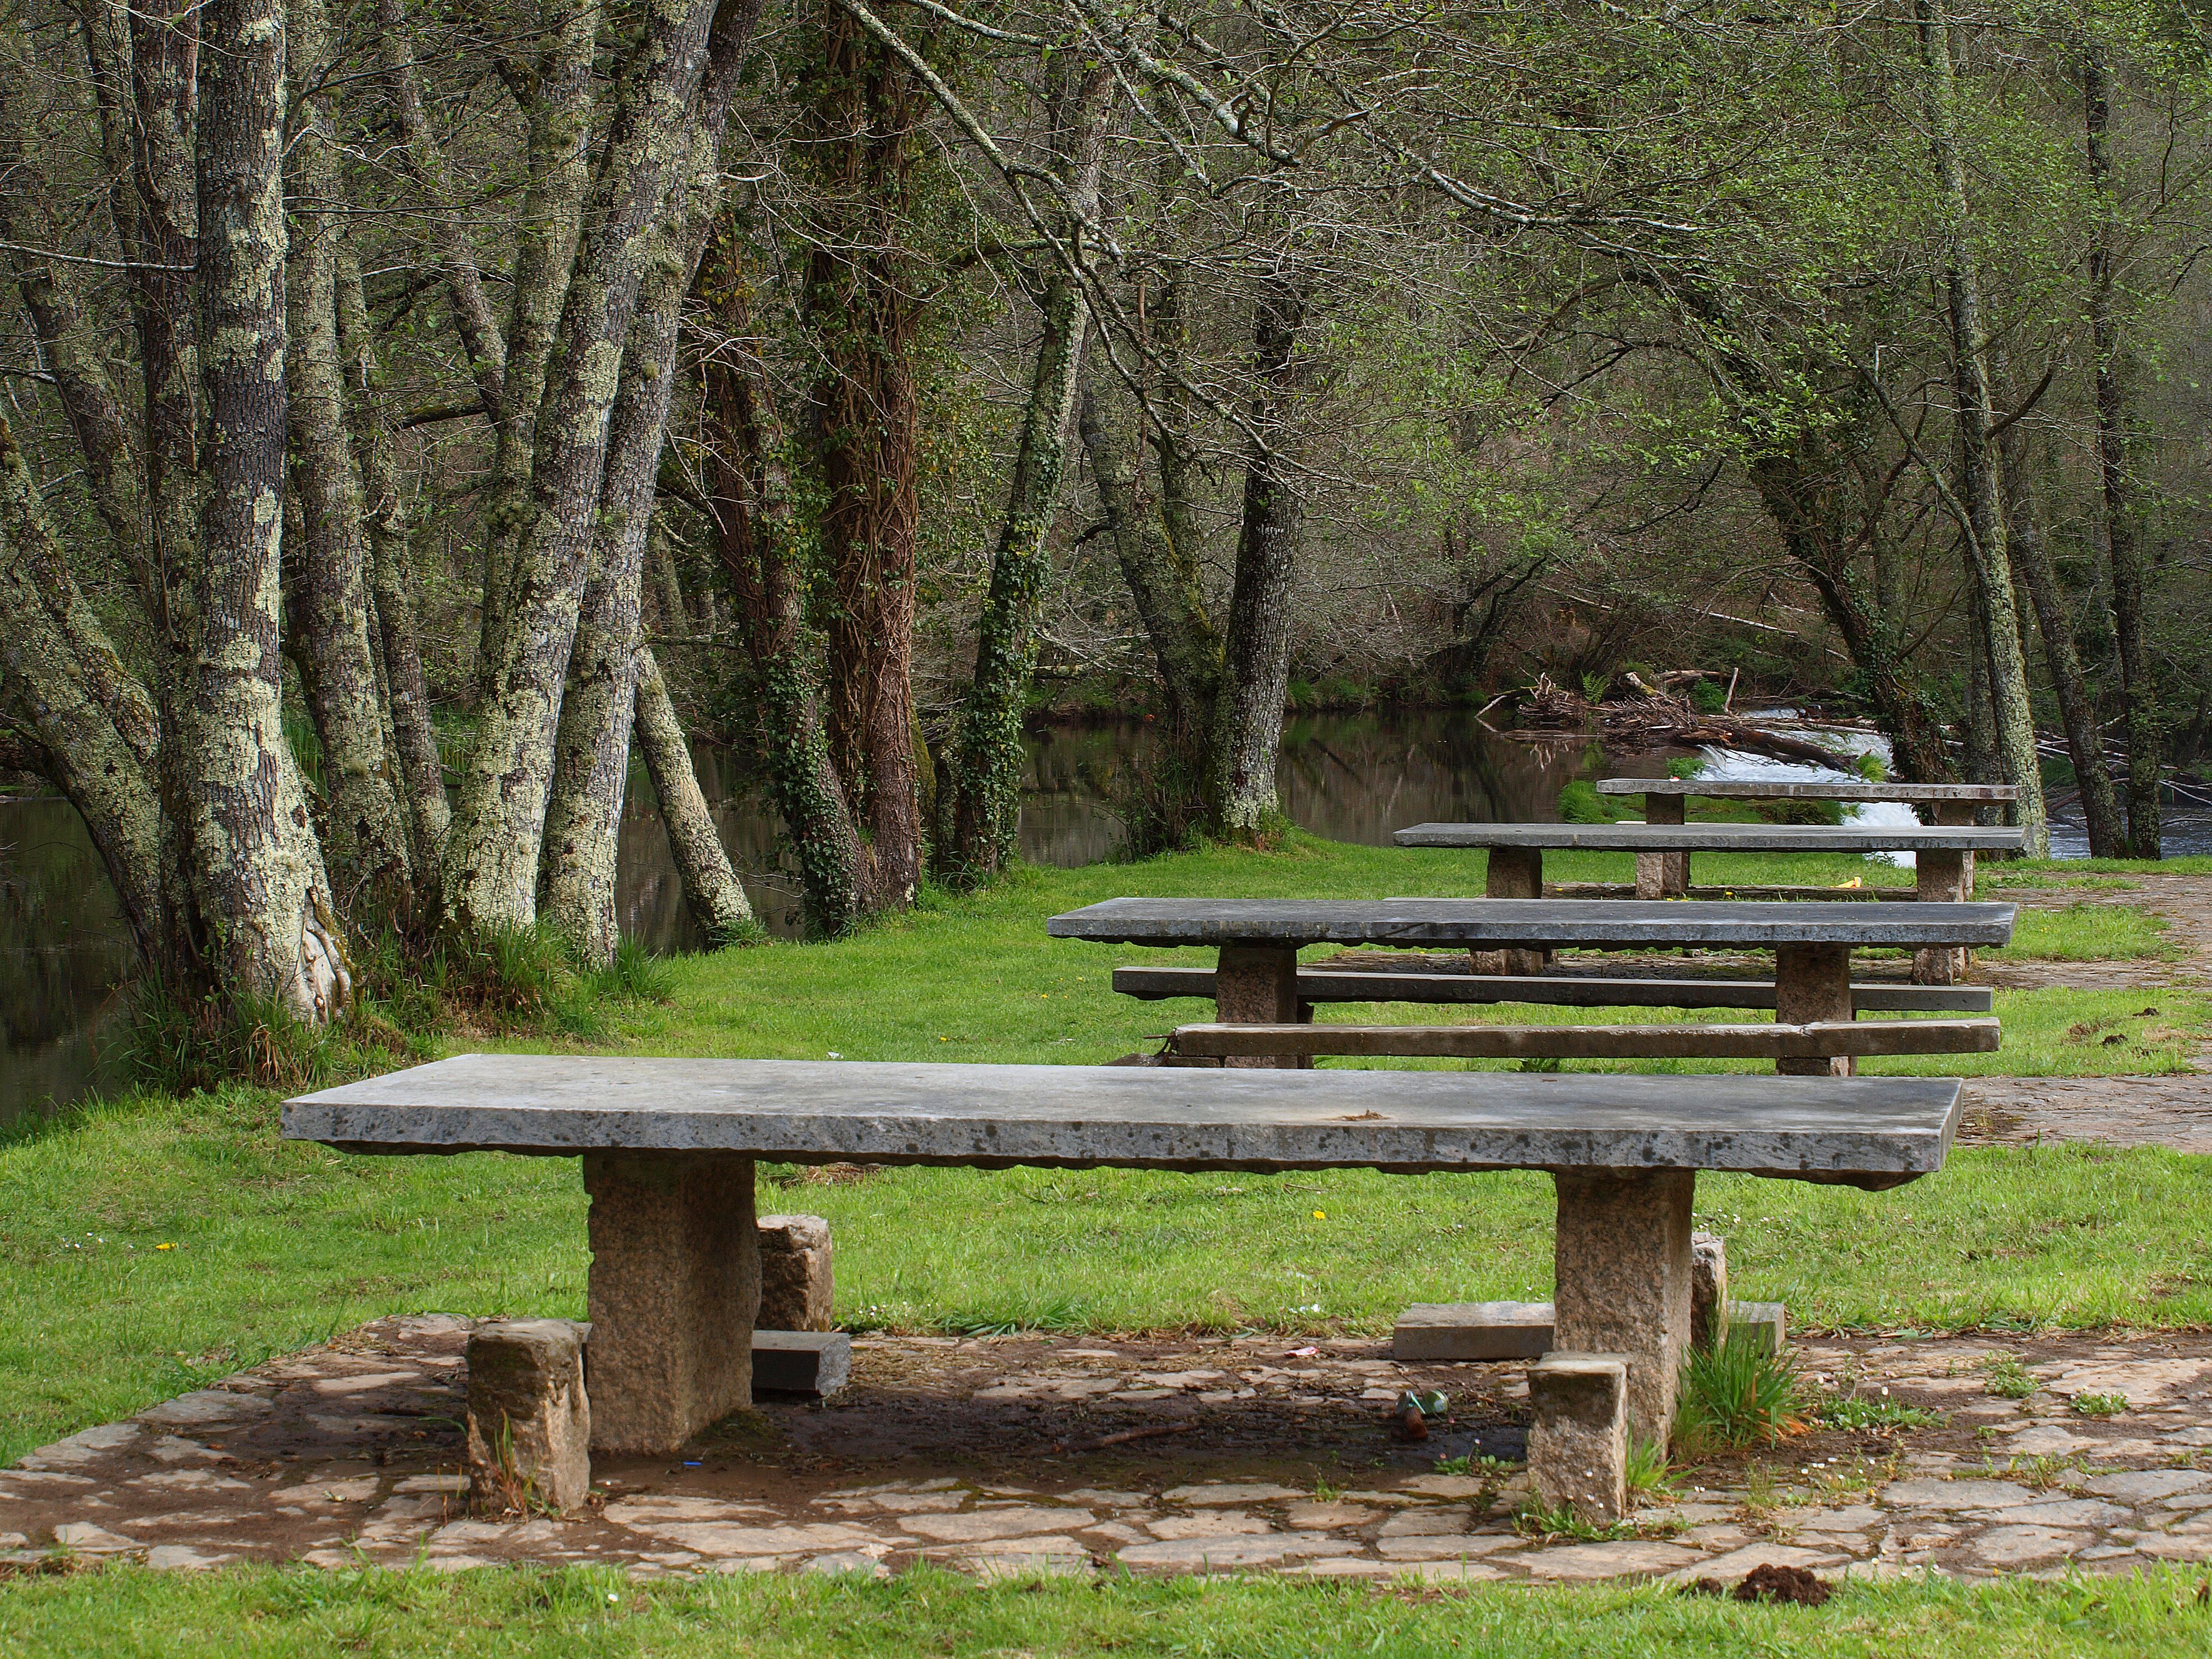
tree, wood, trail, bench, park, furniture, spain, galicia, woodland, espana, ggl1, galiza, olympuse620